Ted Hughes

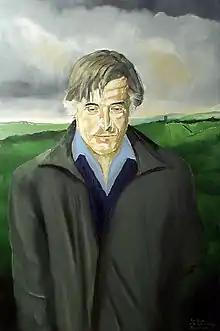
"Homage to Ted Hughes" by Reginald Gray (2004), Bankfield Museum, Halifax

Hughes was appointed a member of the Order of Merit by Queen Elizabeth II just before he died. He had continued to live at the house in Devon, until suffering a fatal heart attack on 28 October 1998 while undergoing hospital treatment for colon cancer in Southwark, London.